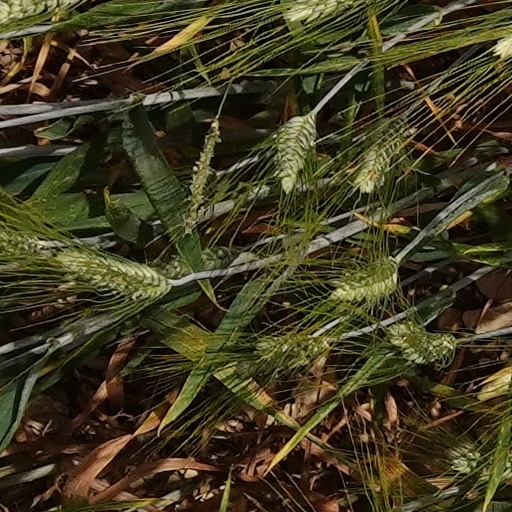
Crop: wheat